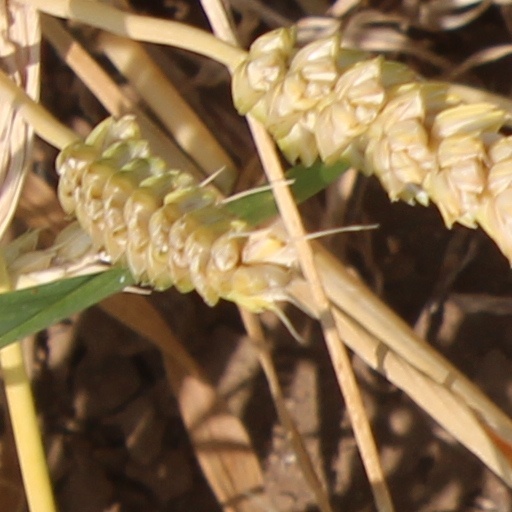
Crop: wheat